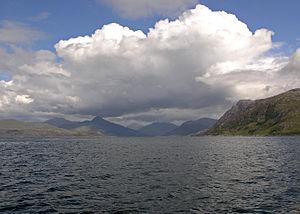
Le Knoydart, en écossais Cnoideart, est une péninsule du Royaume-Uni située dans l'Ouest de l'Écosse, dans le district de Lochaber du council area de Highlands.
Le loch Nevis est un loch de mer situé sur la côte ouest de l'Écosse.